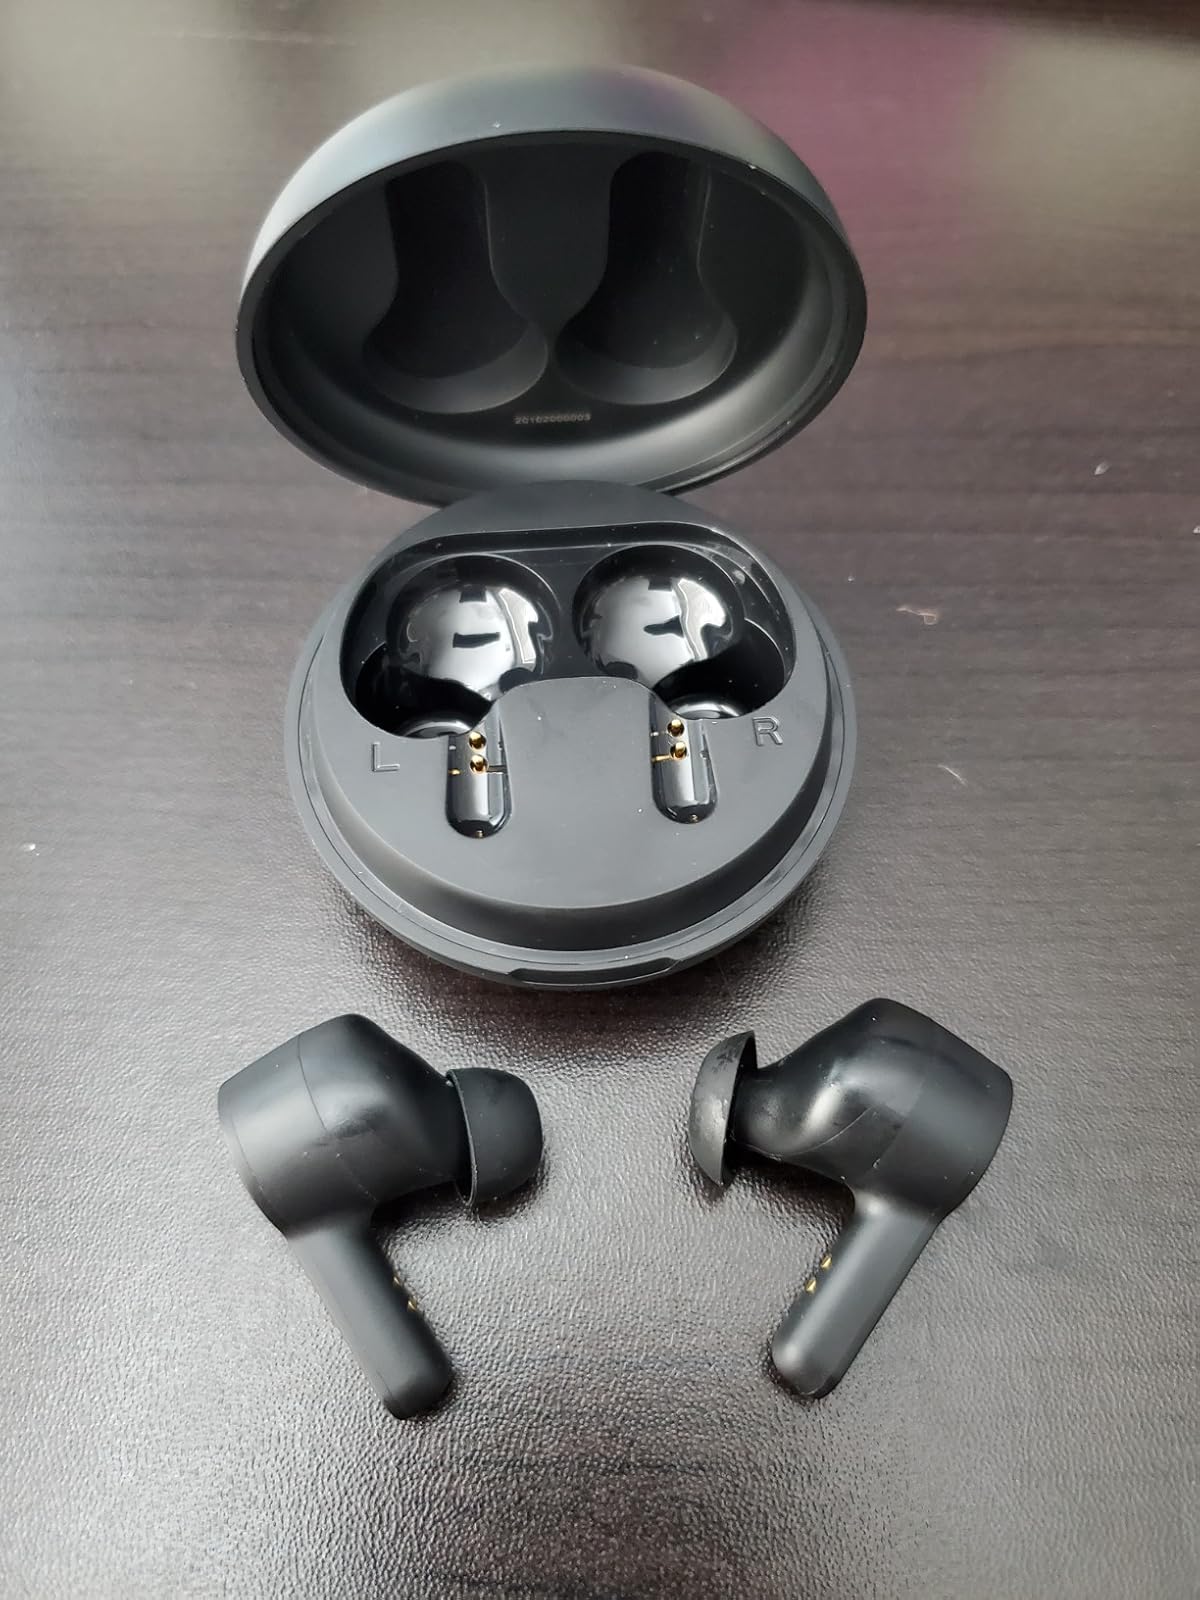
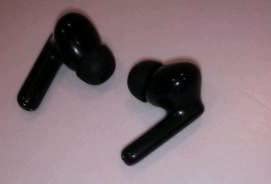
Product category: earbuds
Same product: no